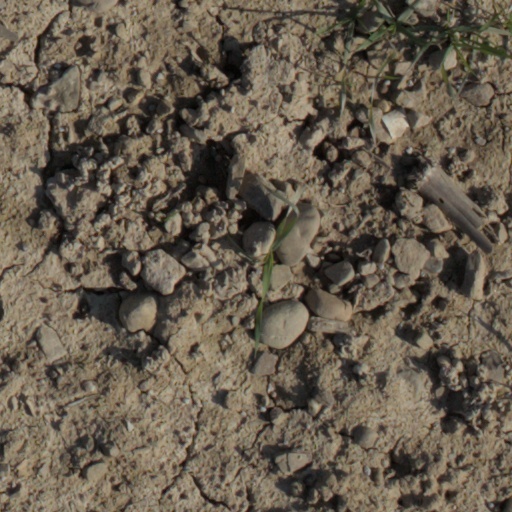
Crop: wheat